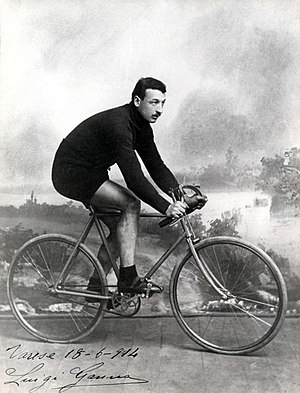
Luigi Ganna
Luigi Ganna var en italiensk professionel landevejscykelrytter. Højdepunktet i hans karriere kom, da han vandt den første udgave af Giro d'Italia i 1909.